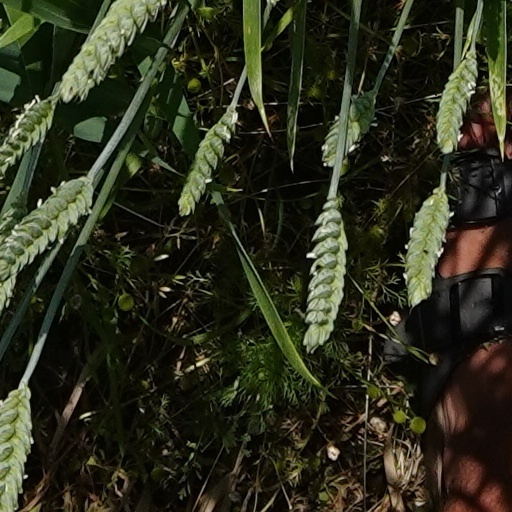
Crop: wheat